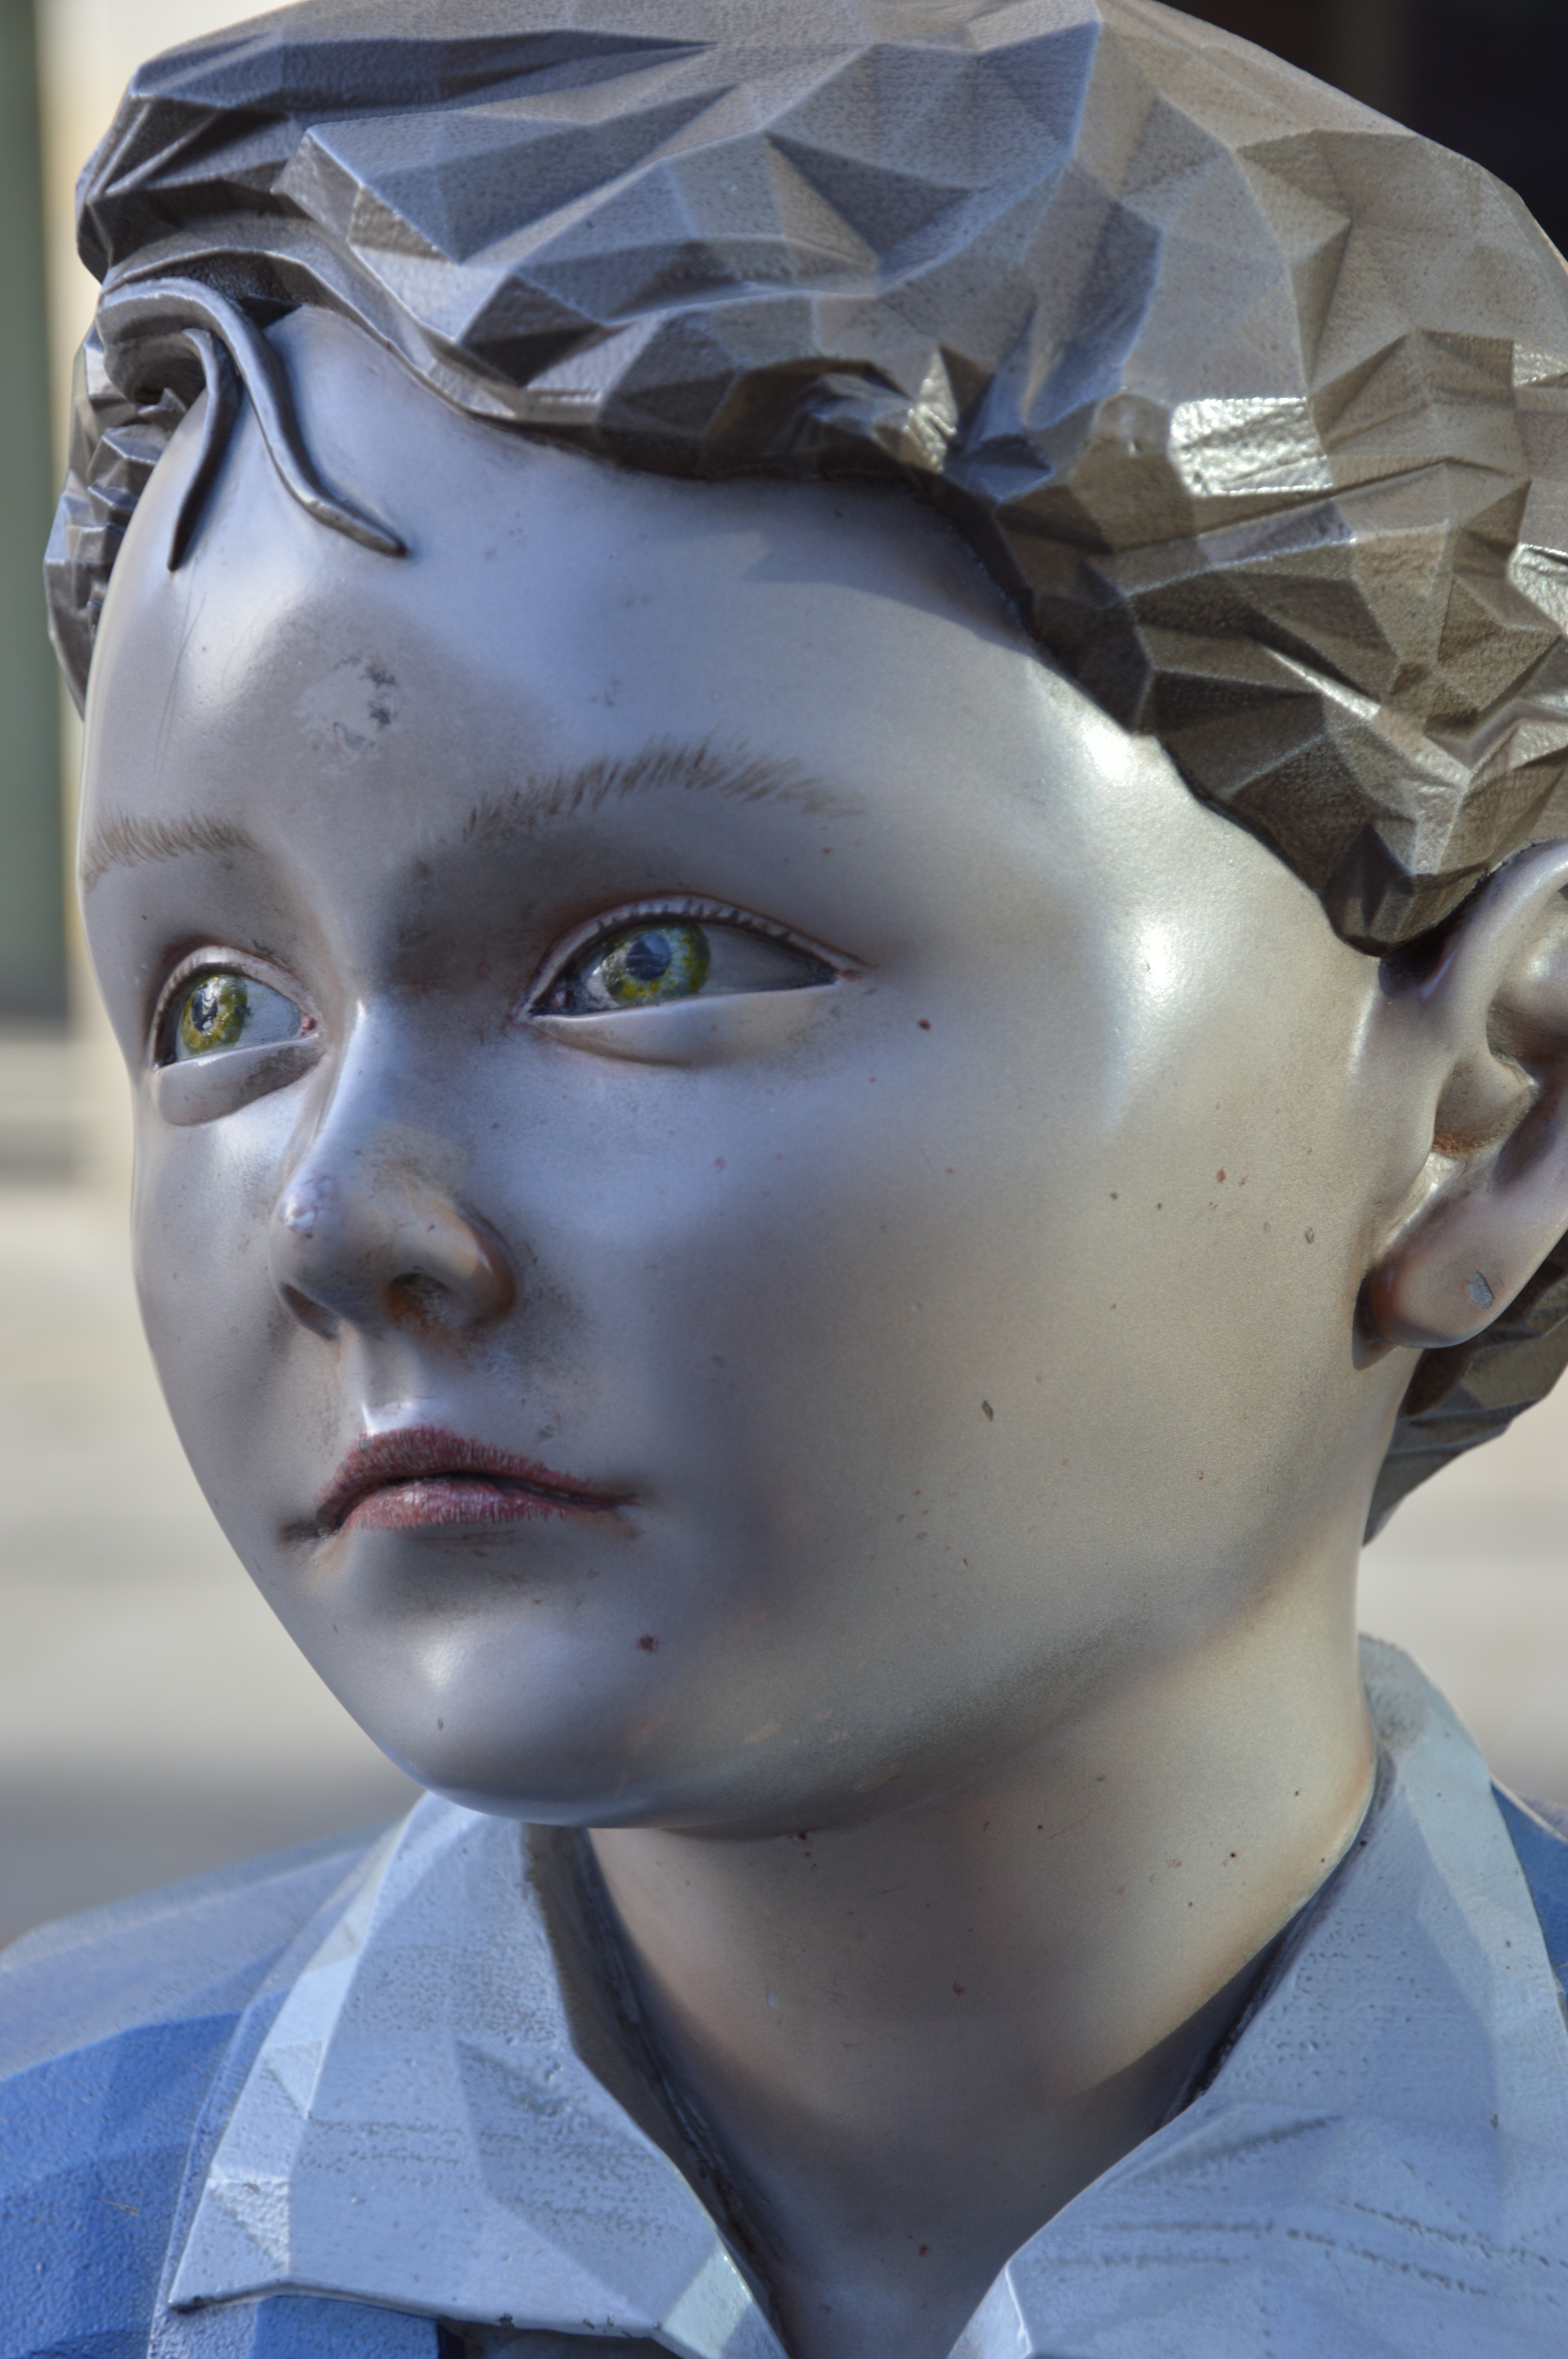
woman, boy, monument, statue, portrait, blue, clothing, lady, toy, close up, face, sculpture, art, eye, head, figurine, beauty, costume, dresden